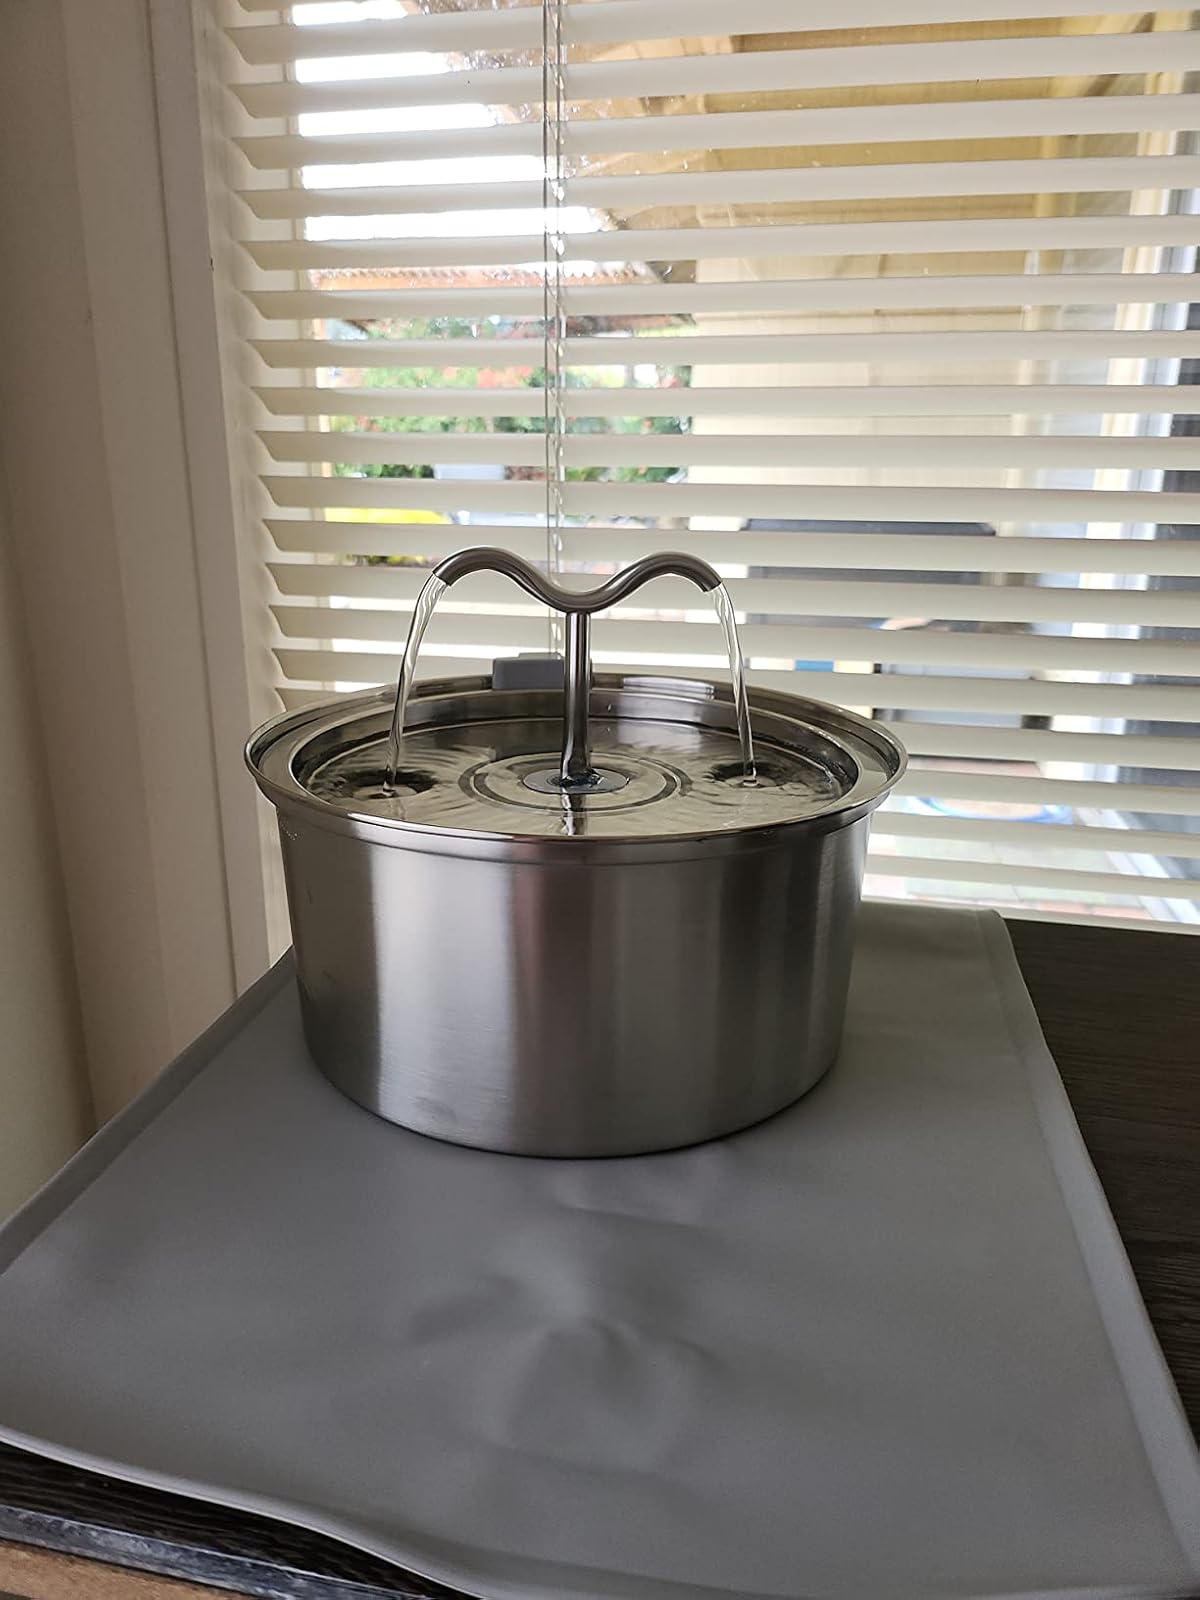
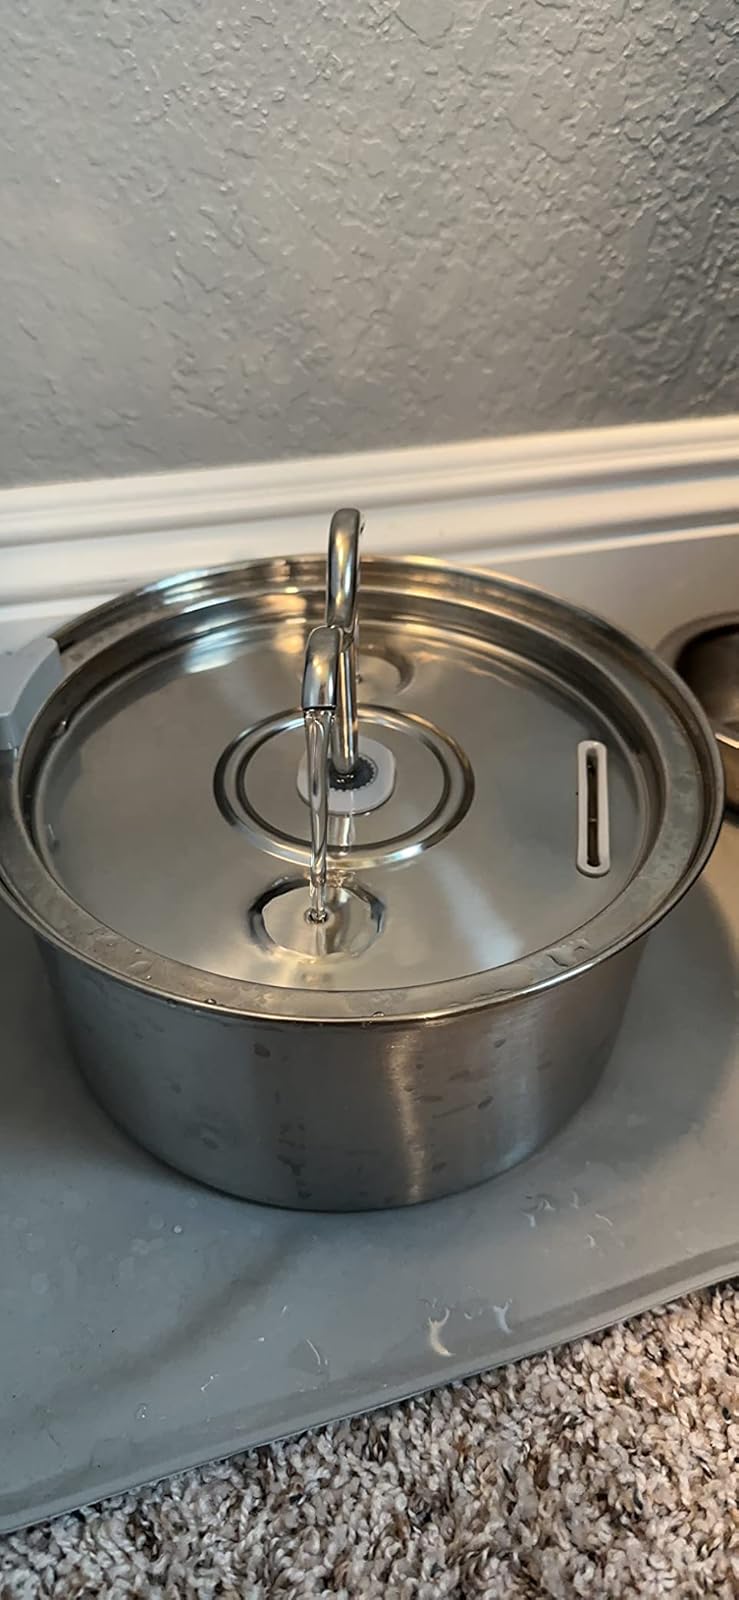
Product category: items_bowl
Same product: yes